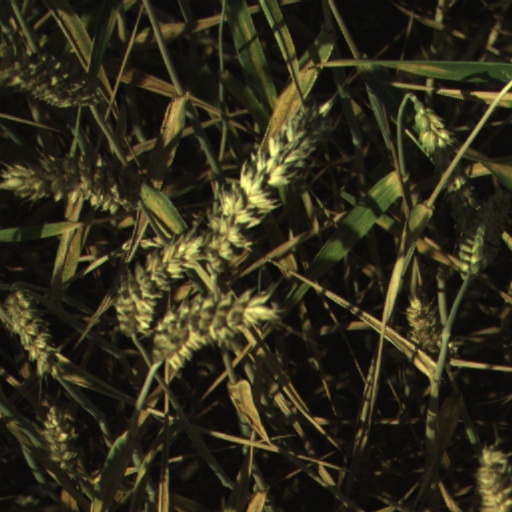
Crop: wheat